Iris atrofusca

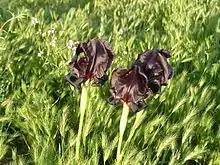
Seen near Tel Arad, Israel

It is a rare and endangered species, due to populations being threatened by over-grazing, and human development including roads and settlements. It is listed in the Israeli Red Data Book (Shmida and Polak, 2008) as 'rare' in the Samarian Desert, and also the northern Negev. It is listed as 'very rare' in the Judean Mountains and the Negev Highlands. In Israel, there is only one national park, Tel Arad National Park, that has natural population of the iris (Volis, Blecher and Sapir, 2010, Biodiversity and Conservation).